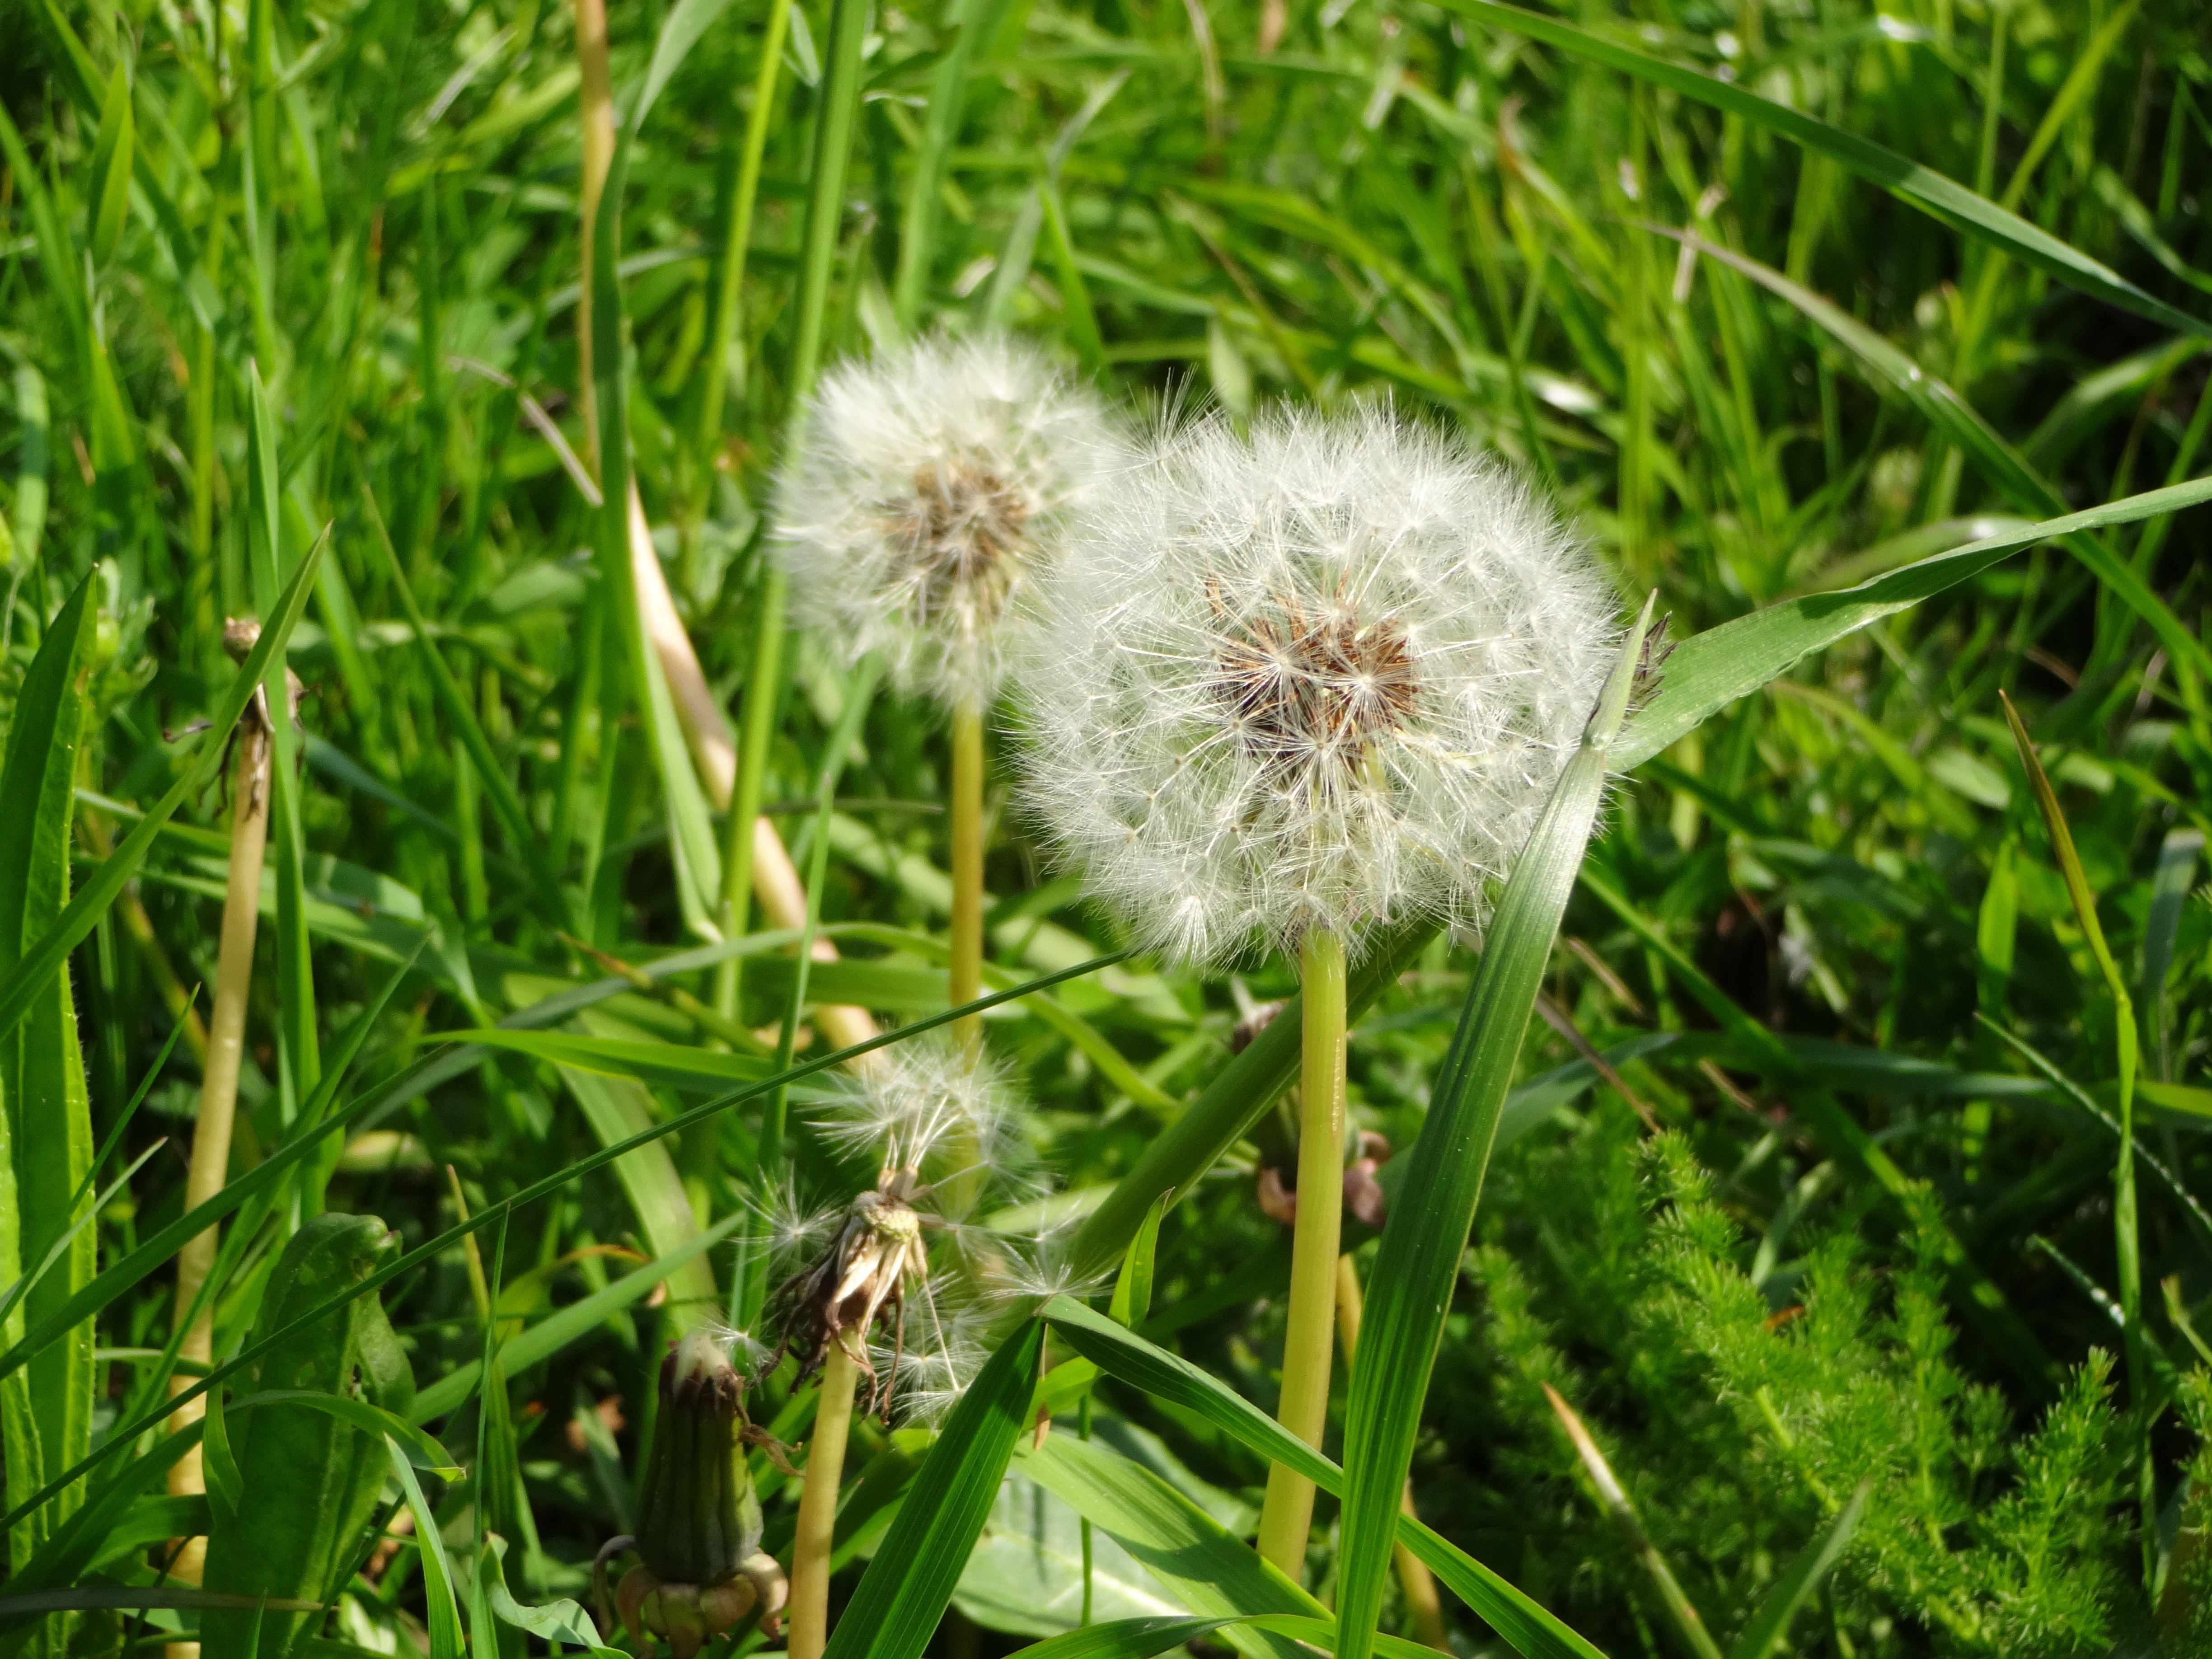
nature, grass, plant, lawn, meadow, dandelion, prairie, flower, botany, flora, wild flower, wildflower, macro photography, flowering plant, daisy family, grass family, plant stem, land plant